Steve Hughes

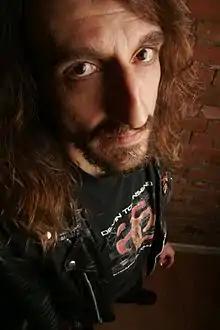
Hughes in 2011

Steve Hughes is an Australian-born drummer, comedian and actor. Hughes has embraced the title "heavy metal humourist", as it aligns with his approach to comedy, music and life; the press have referred to this title and similar variations.